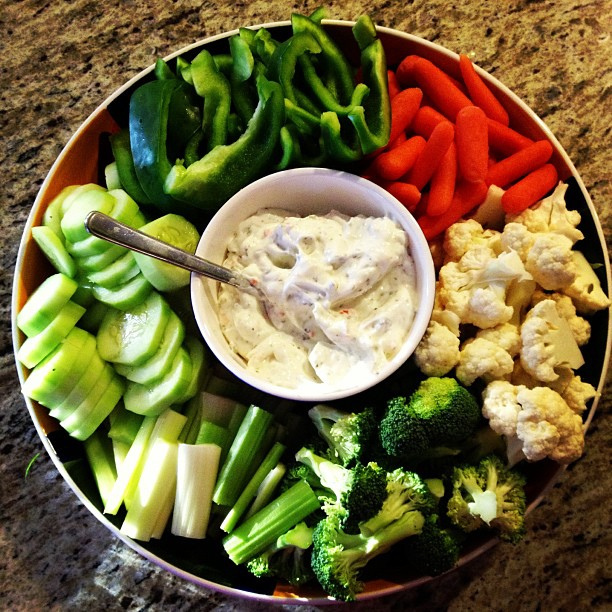
user: Given an image and a question. Answer the question in a short answer. Question: What health issues do these veggies help prevent? Short Answer:
assistant: heart disease